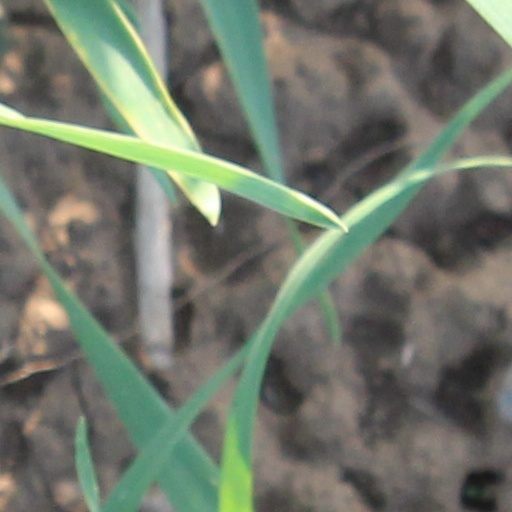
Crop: wheat